Cultural references to Samson

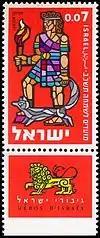
Stamp of Israel dedicated to Samson, 1961

"The figure of "Samson the hero" played a role in the construction of Zionist collective memory, and in building the identity of the 'new Jew' who leaves behind exilic helplessness for Israeli self-determination", Benjamin Balint, a writer in Jerusalem, has written.